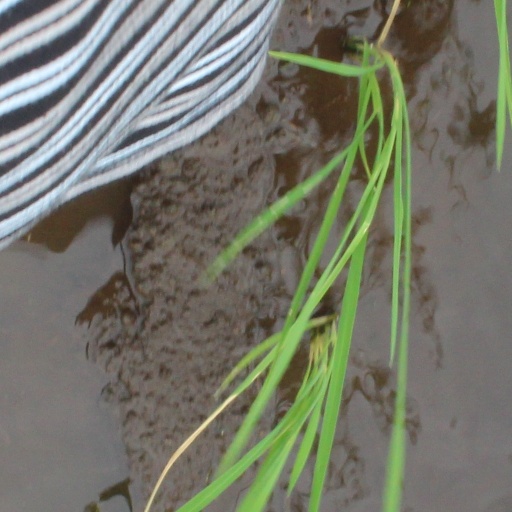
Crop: rice